Question: Please indicate a possible affordance area of the baby bottle that can be used for holding
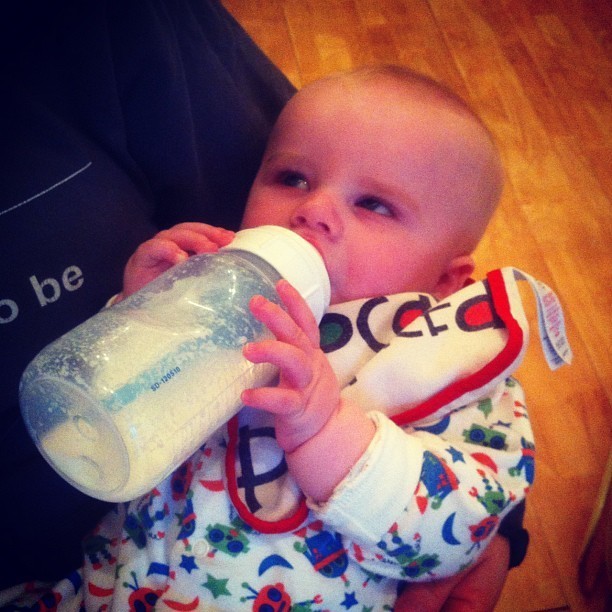
Answer: [19, 223, 330, 501]